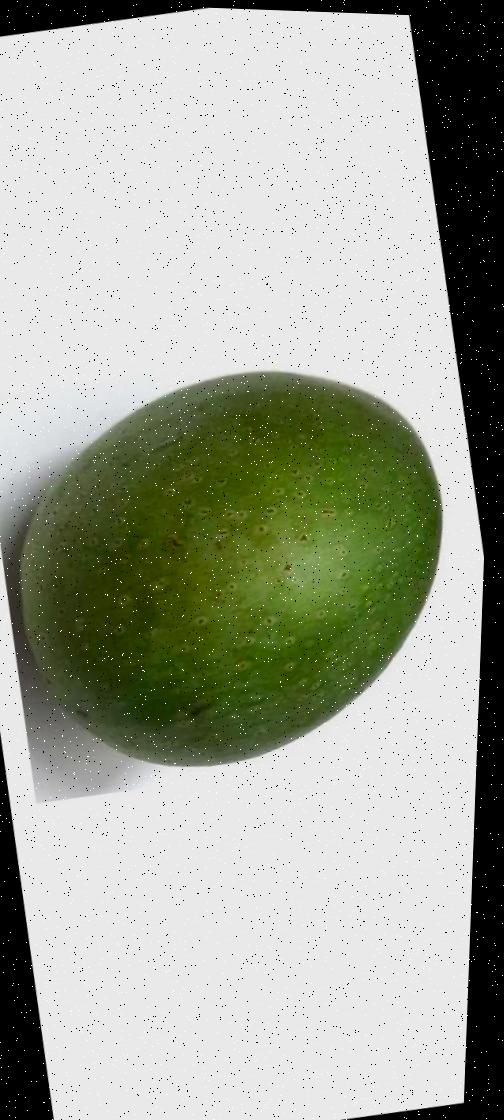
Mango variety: Ashshina Zhinuk